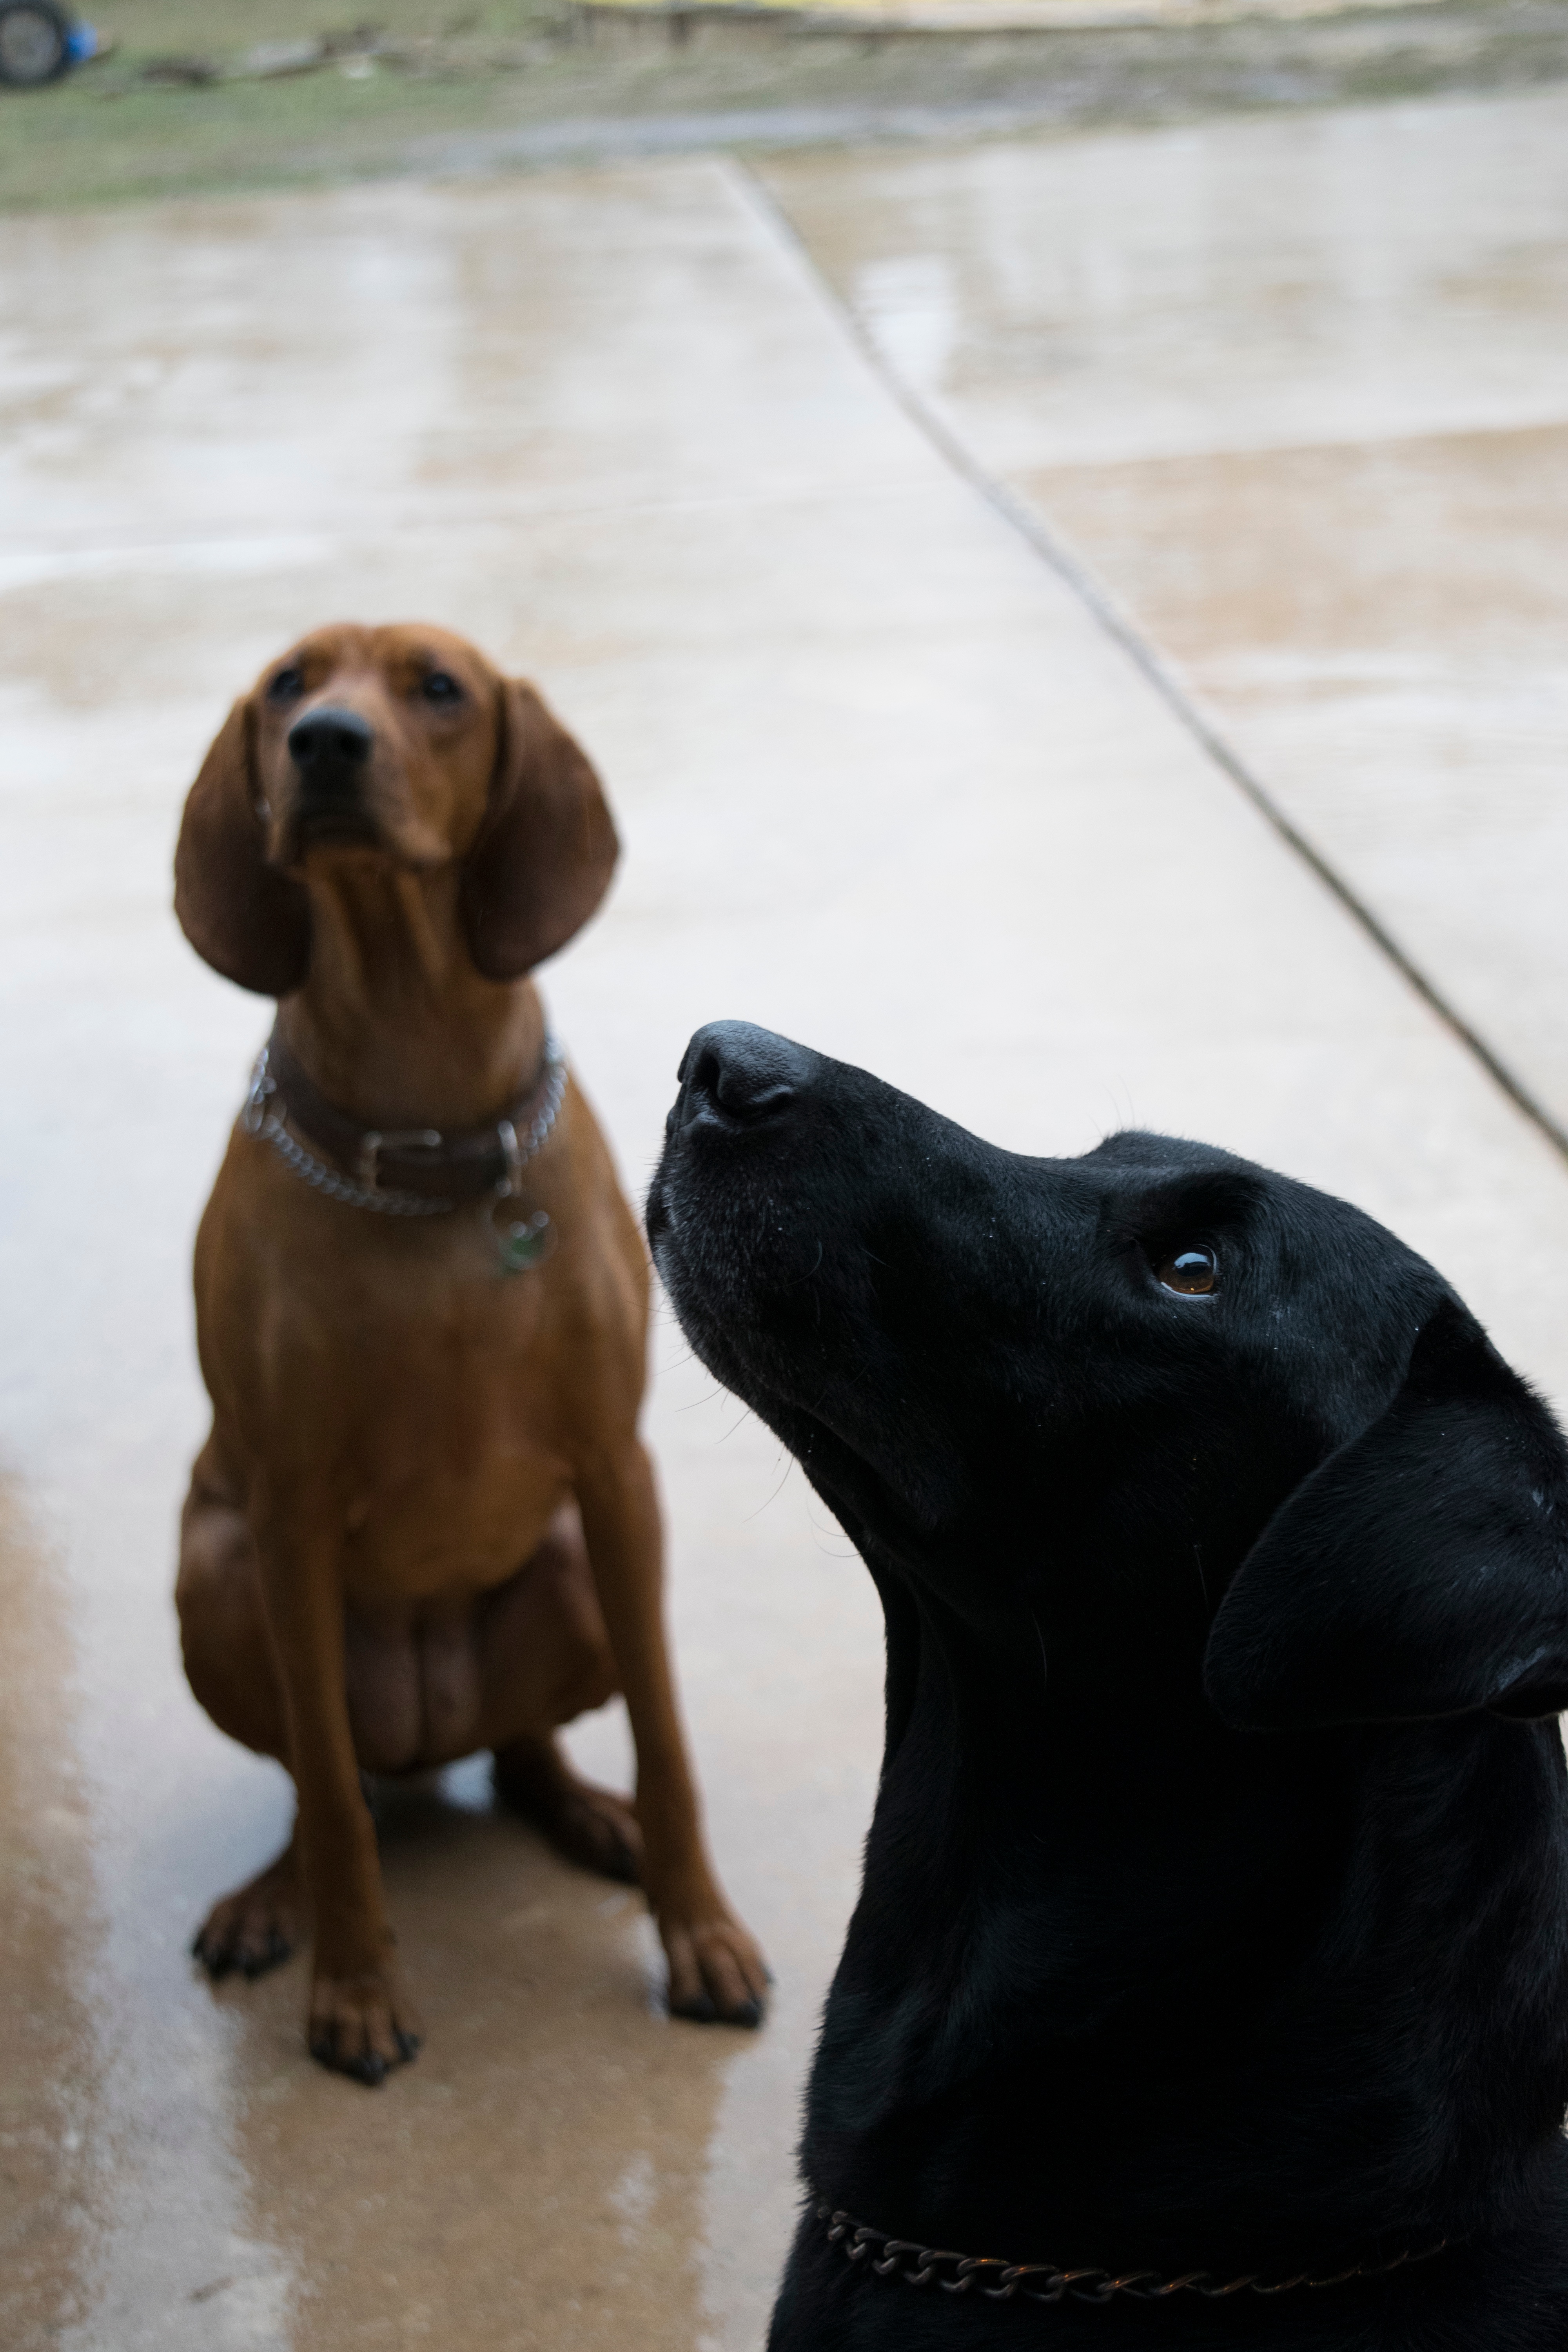
puppy, dog, mammal, black, vertebrate, labrador retriever, dog like mammal